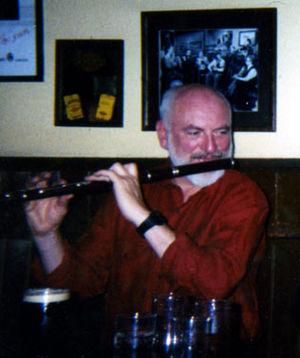
Matt Molloy est un musicien irlandais, d'une région connue pour avoir produit plusieurs flûtistes talentueux. Enfant, il commence à jouer de la flûte assez tôt, et gagne le All-Ireland Flead Championship à 17 ans seulement. Considéré comme l'un des meilleurs musiciens traditionnels irlandais, son style qui adapte les techniques d'ornementation de la cornemuse à la flûte a influencé de nombreux flutistes irlandais et américains.